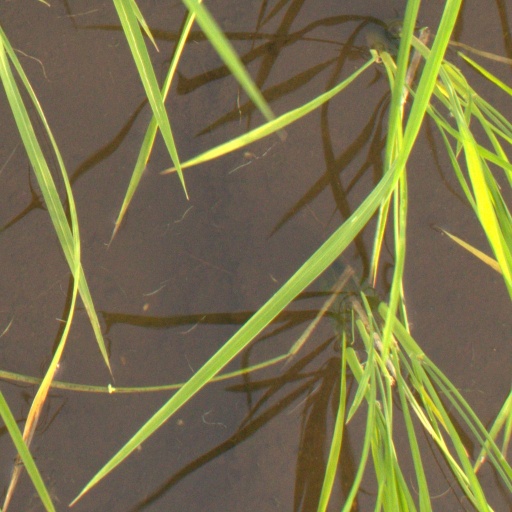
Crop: rice